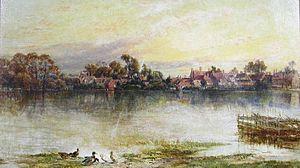
Charles Henry Poingdestre né en 1825 sur l'île de Jersey et mort en 1905 à Londres, est un peintre paysagiste jersiais.